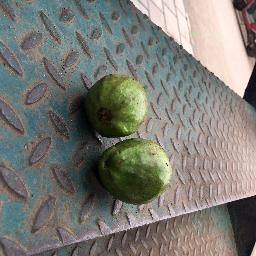
Fruit: Guava
Quality: Good